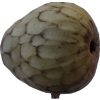
Label: cherimoya